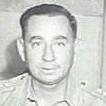
Age: 49